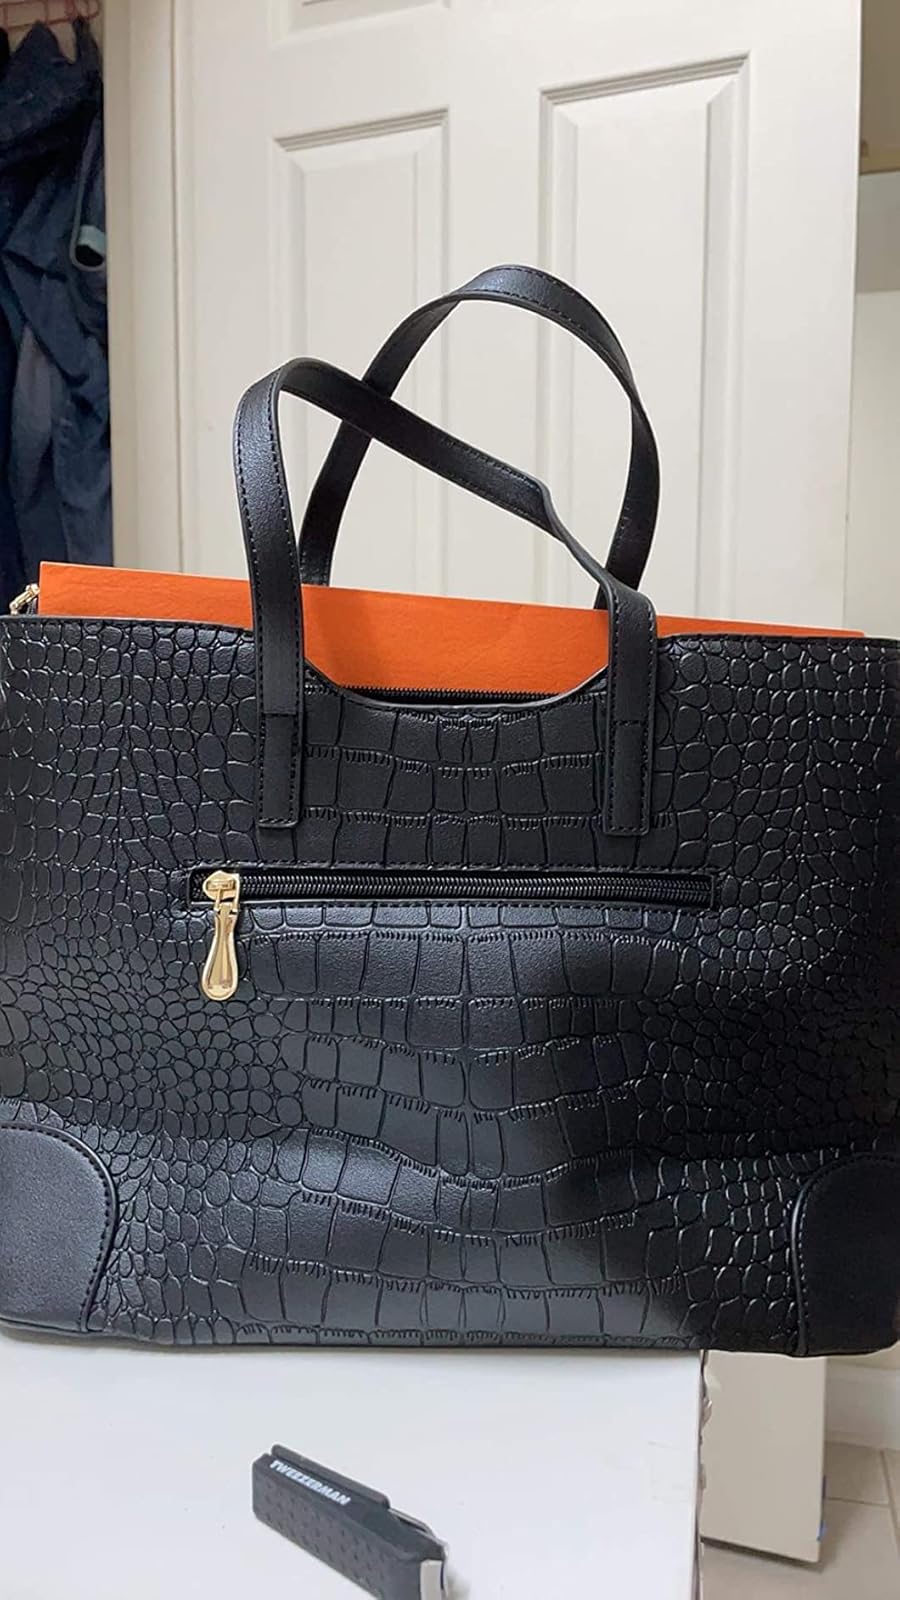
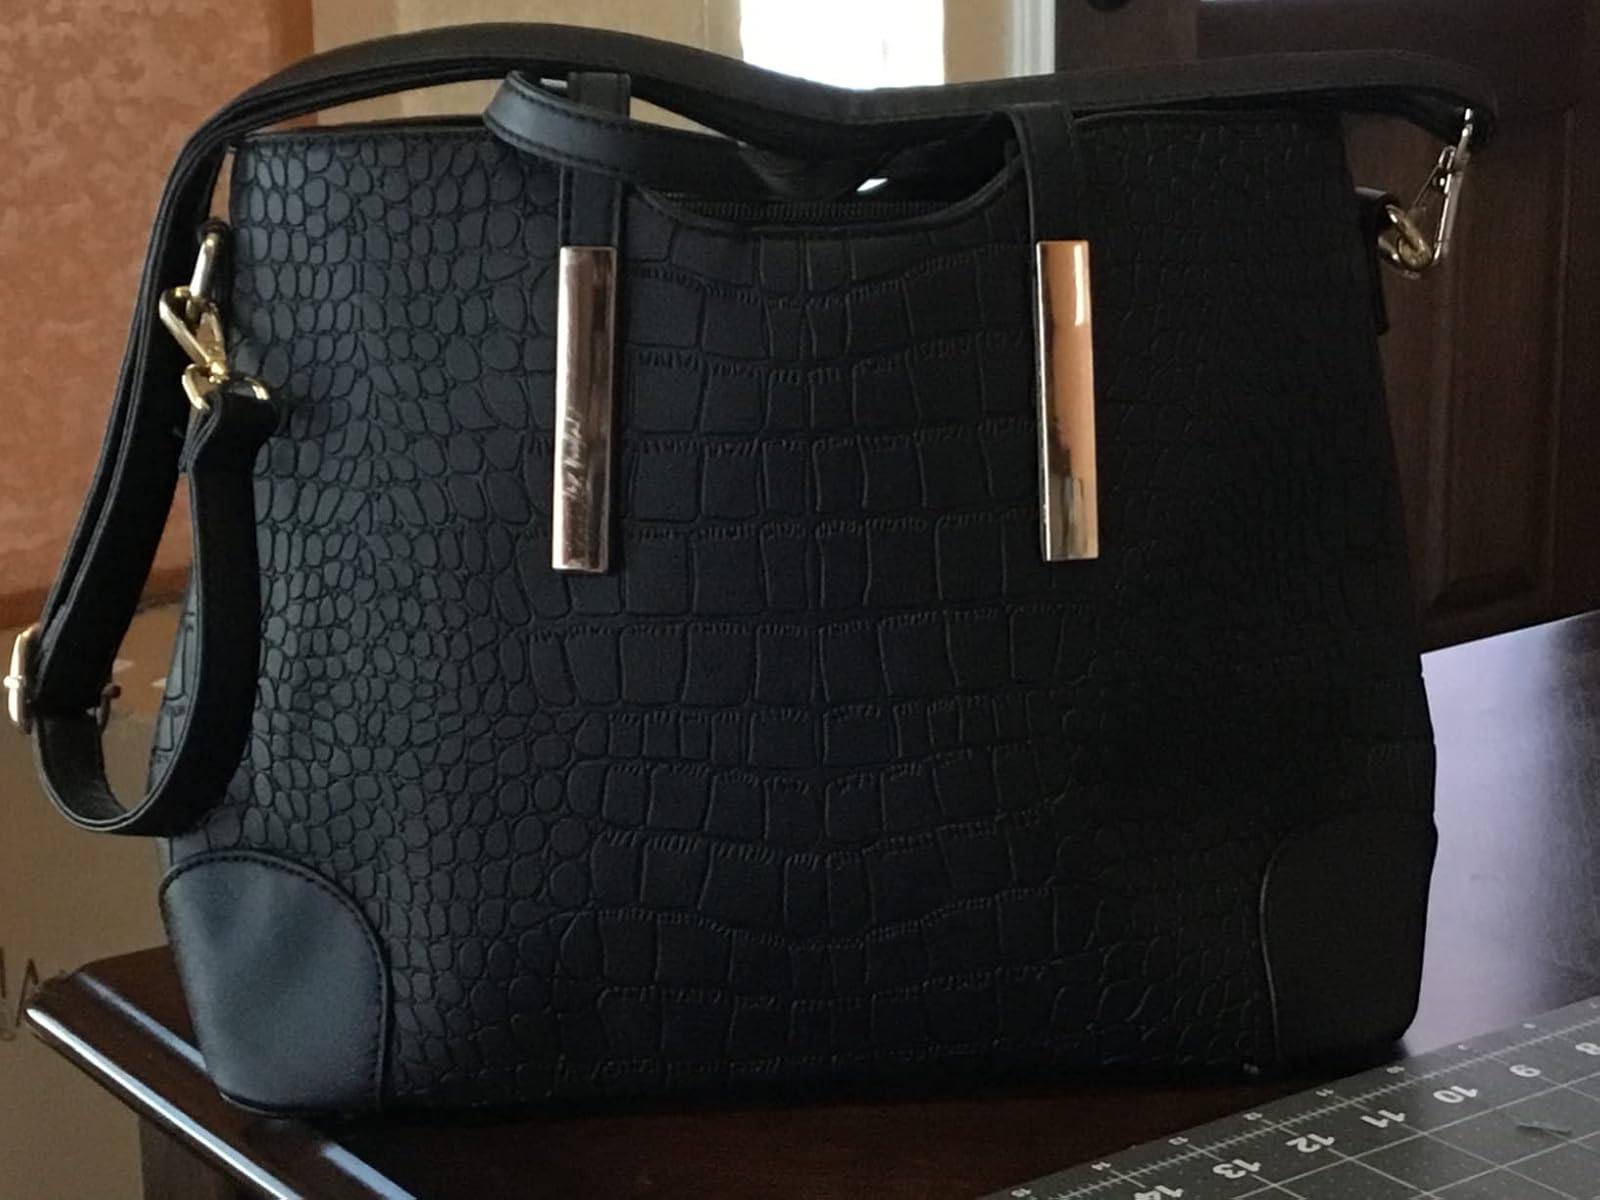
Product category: accessories_handbag
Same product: yes